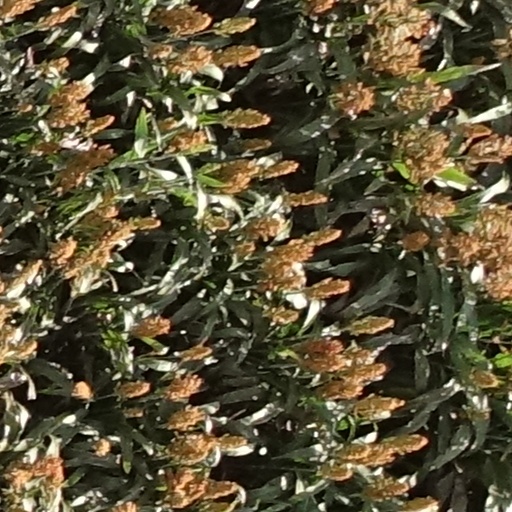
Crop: sorghum